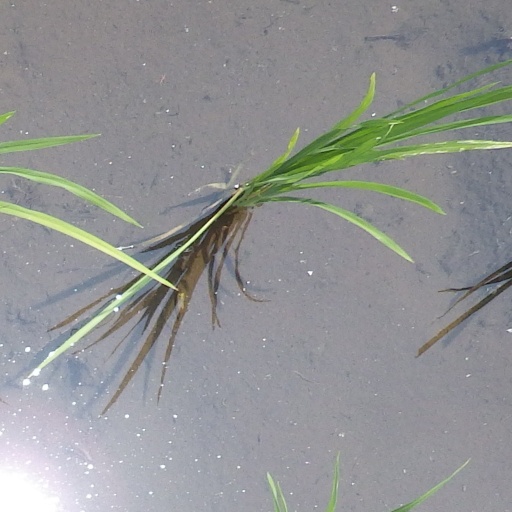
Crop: rice